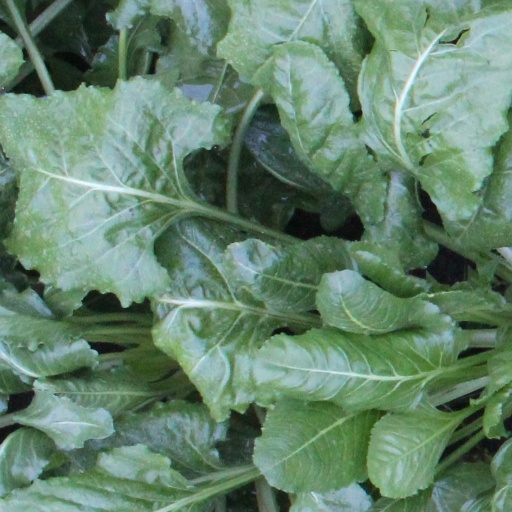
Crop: sugar beet